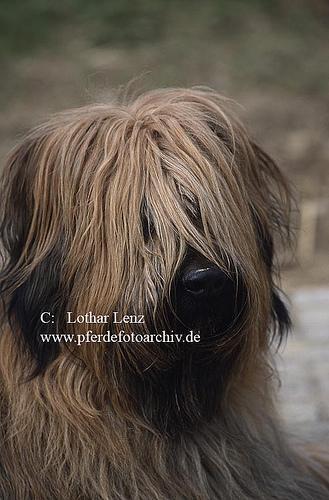
briard